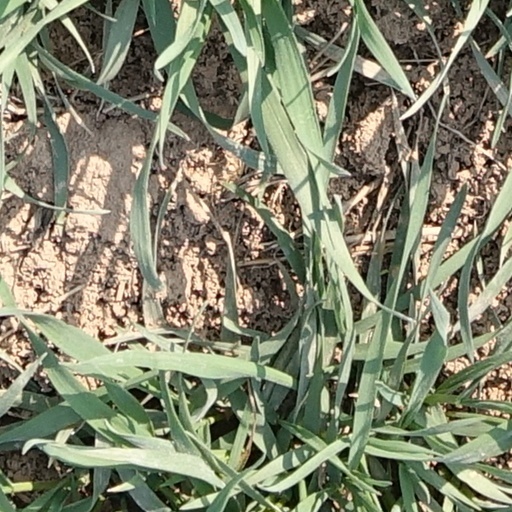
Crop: wheat